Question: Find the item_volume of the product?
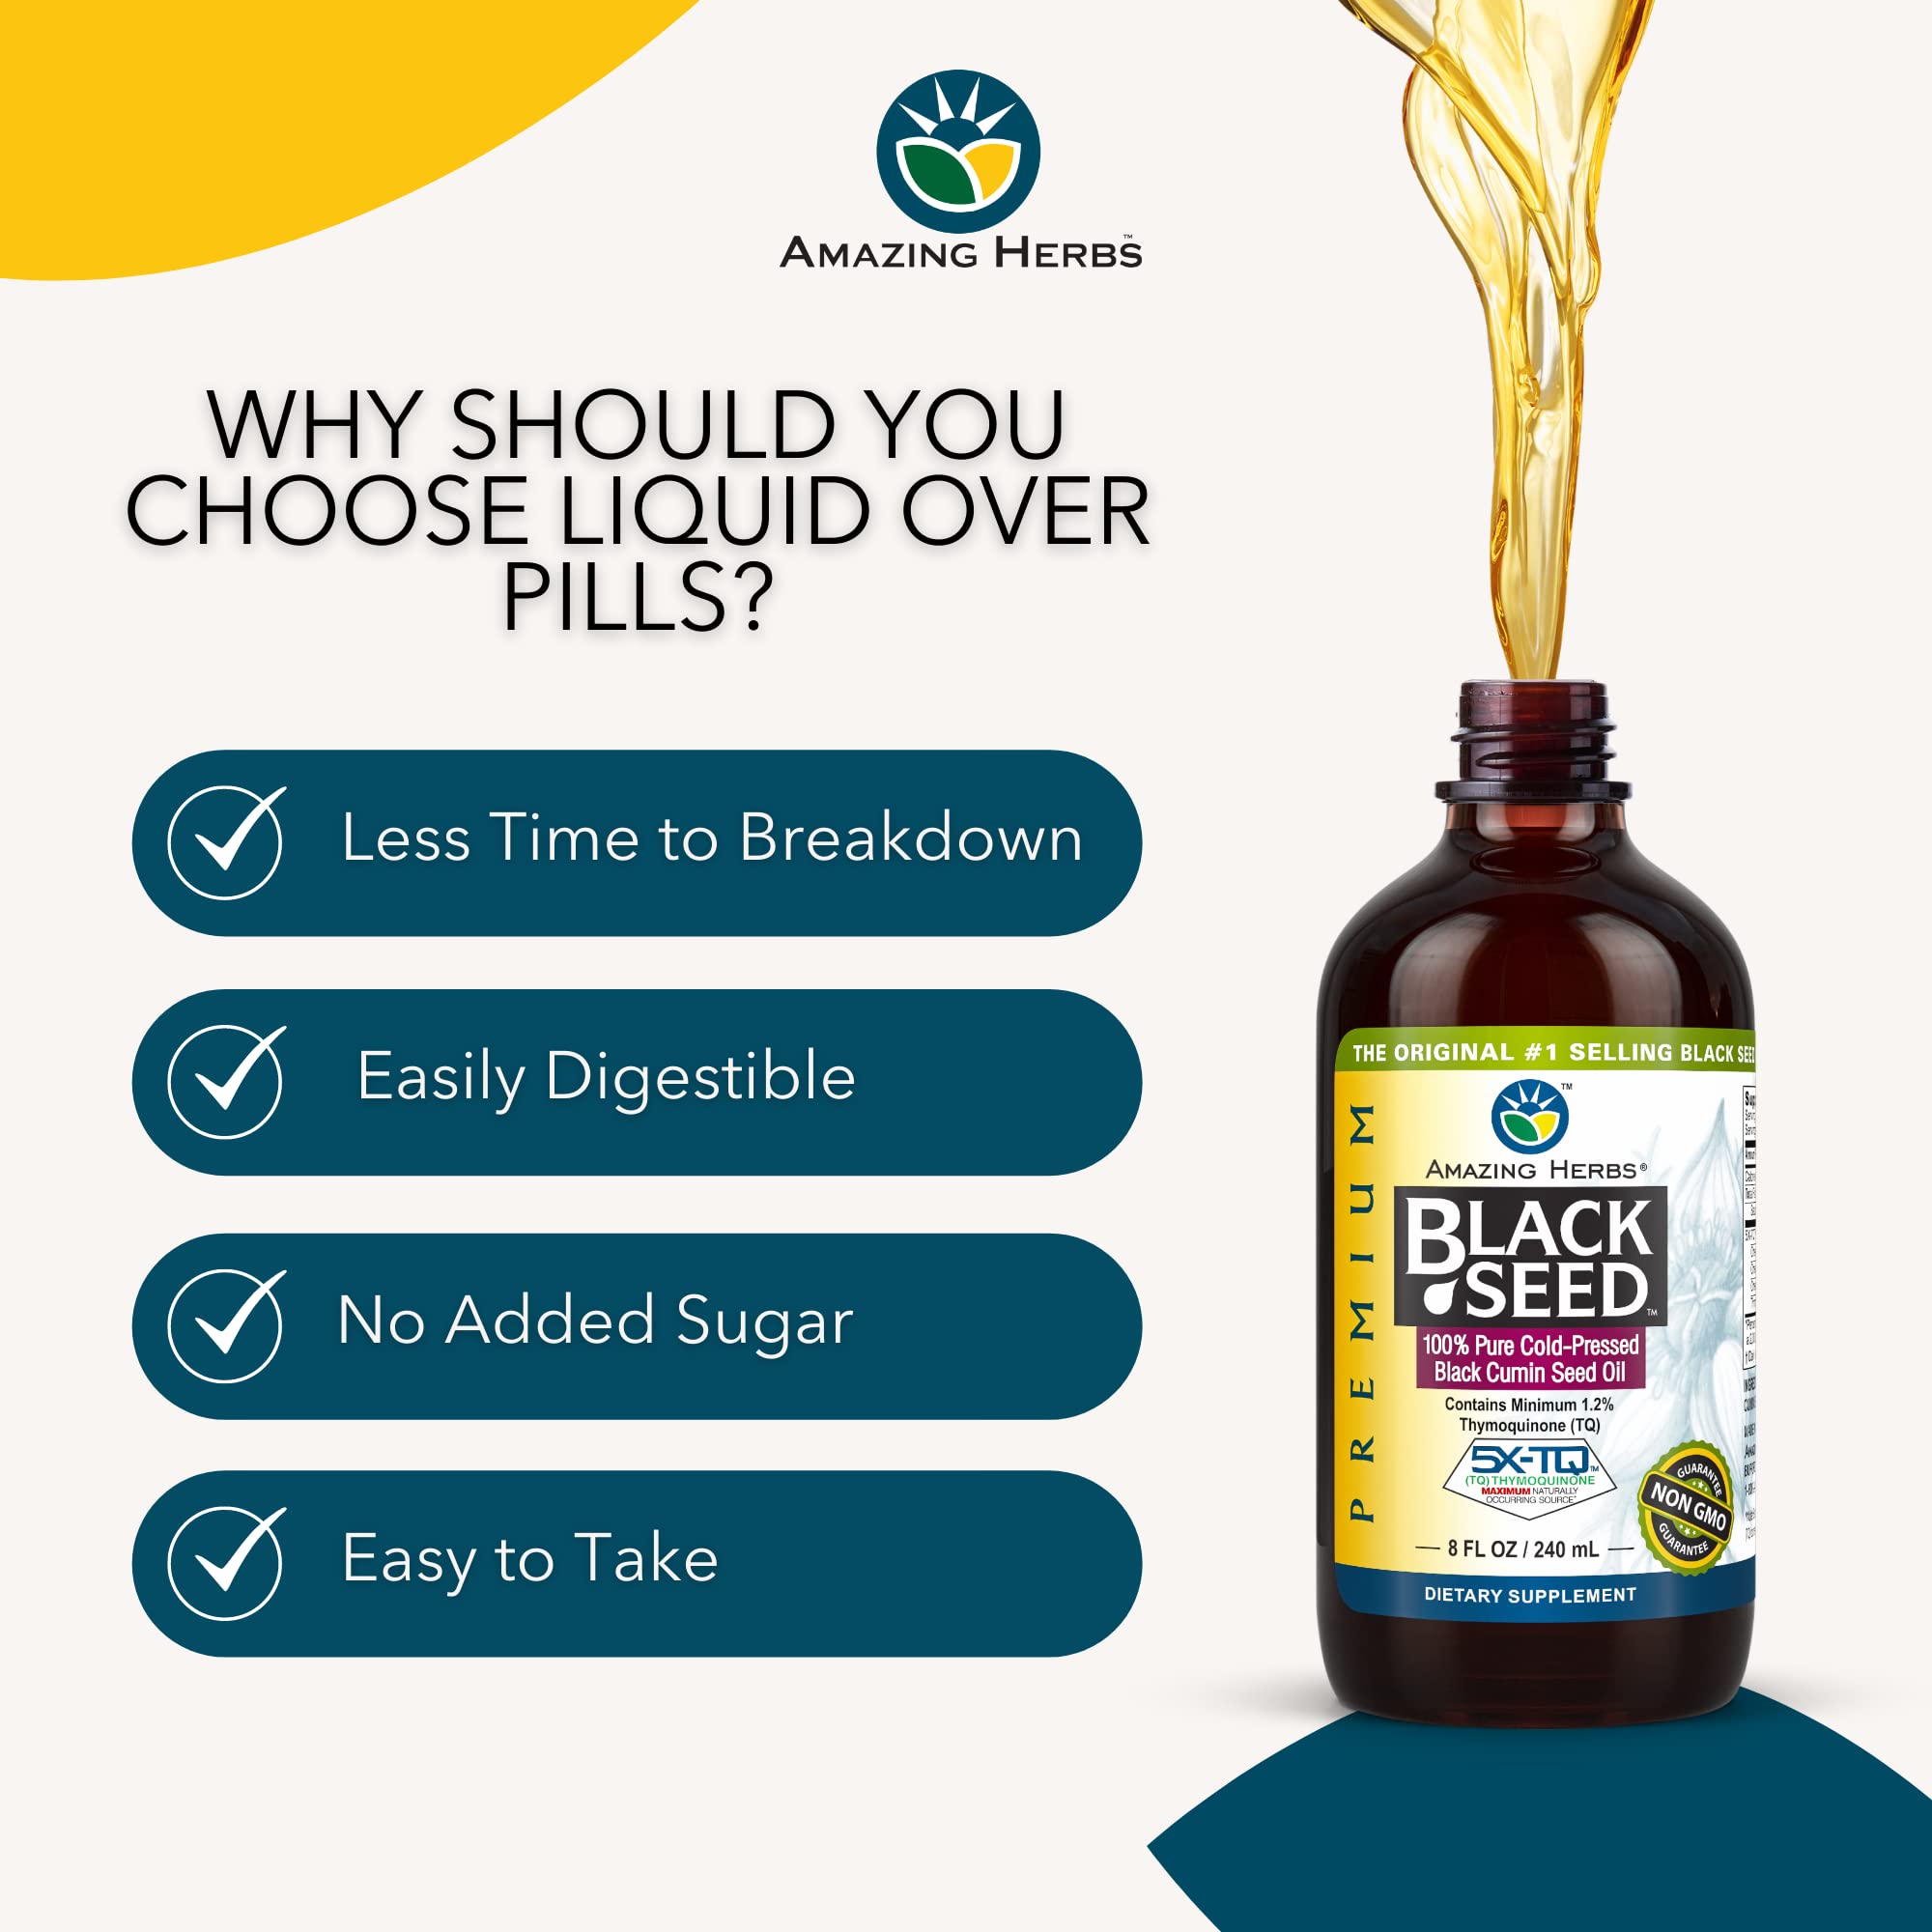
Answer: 8.0 fluid ounce